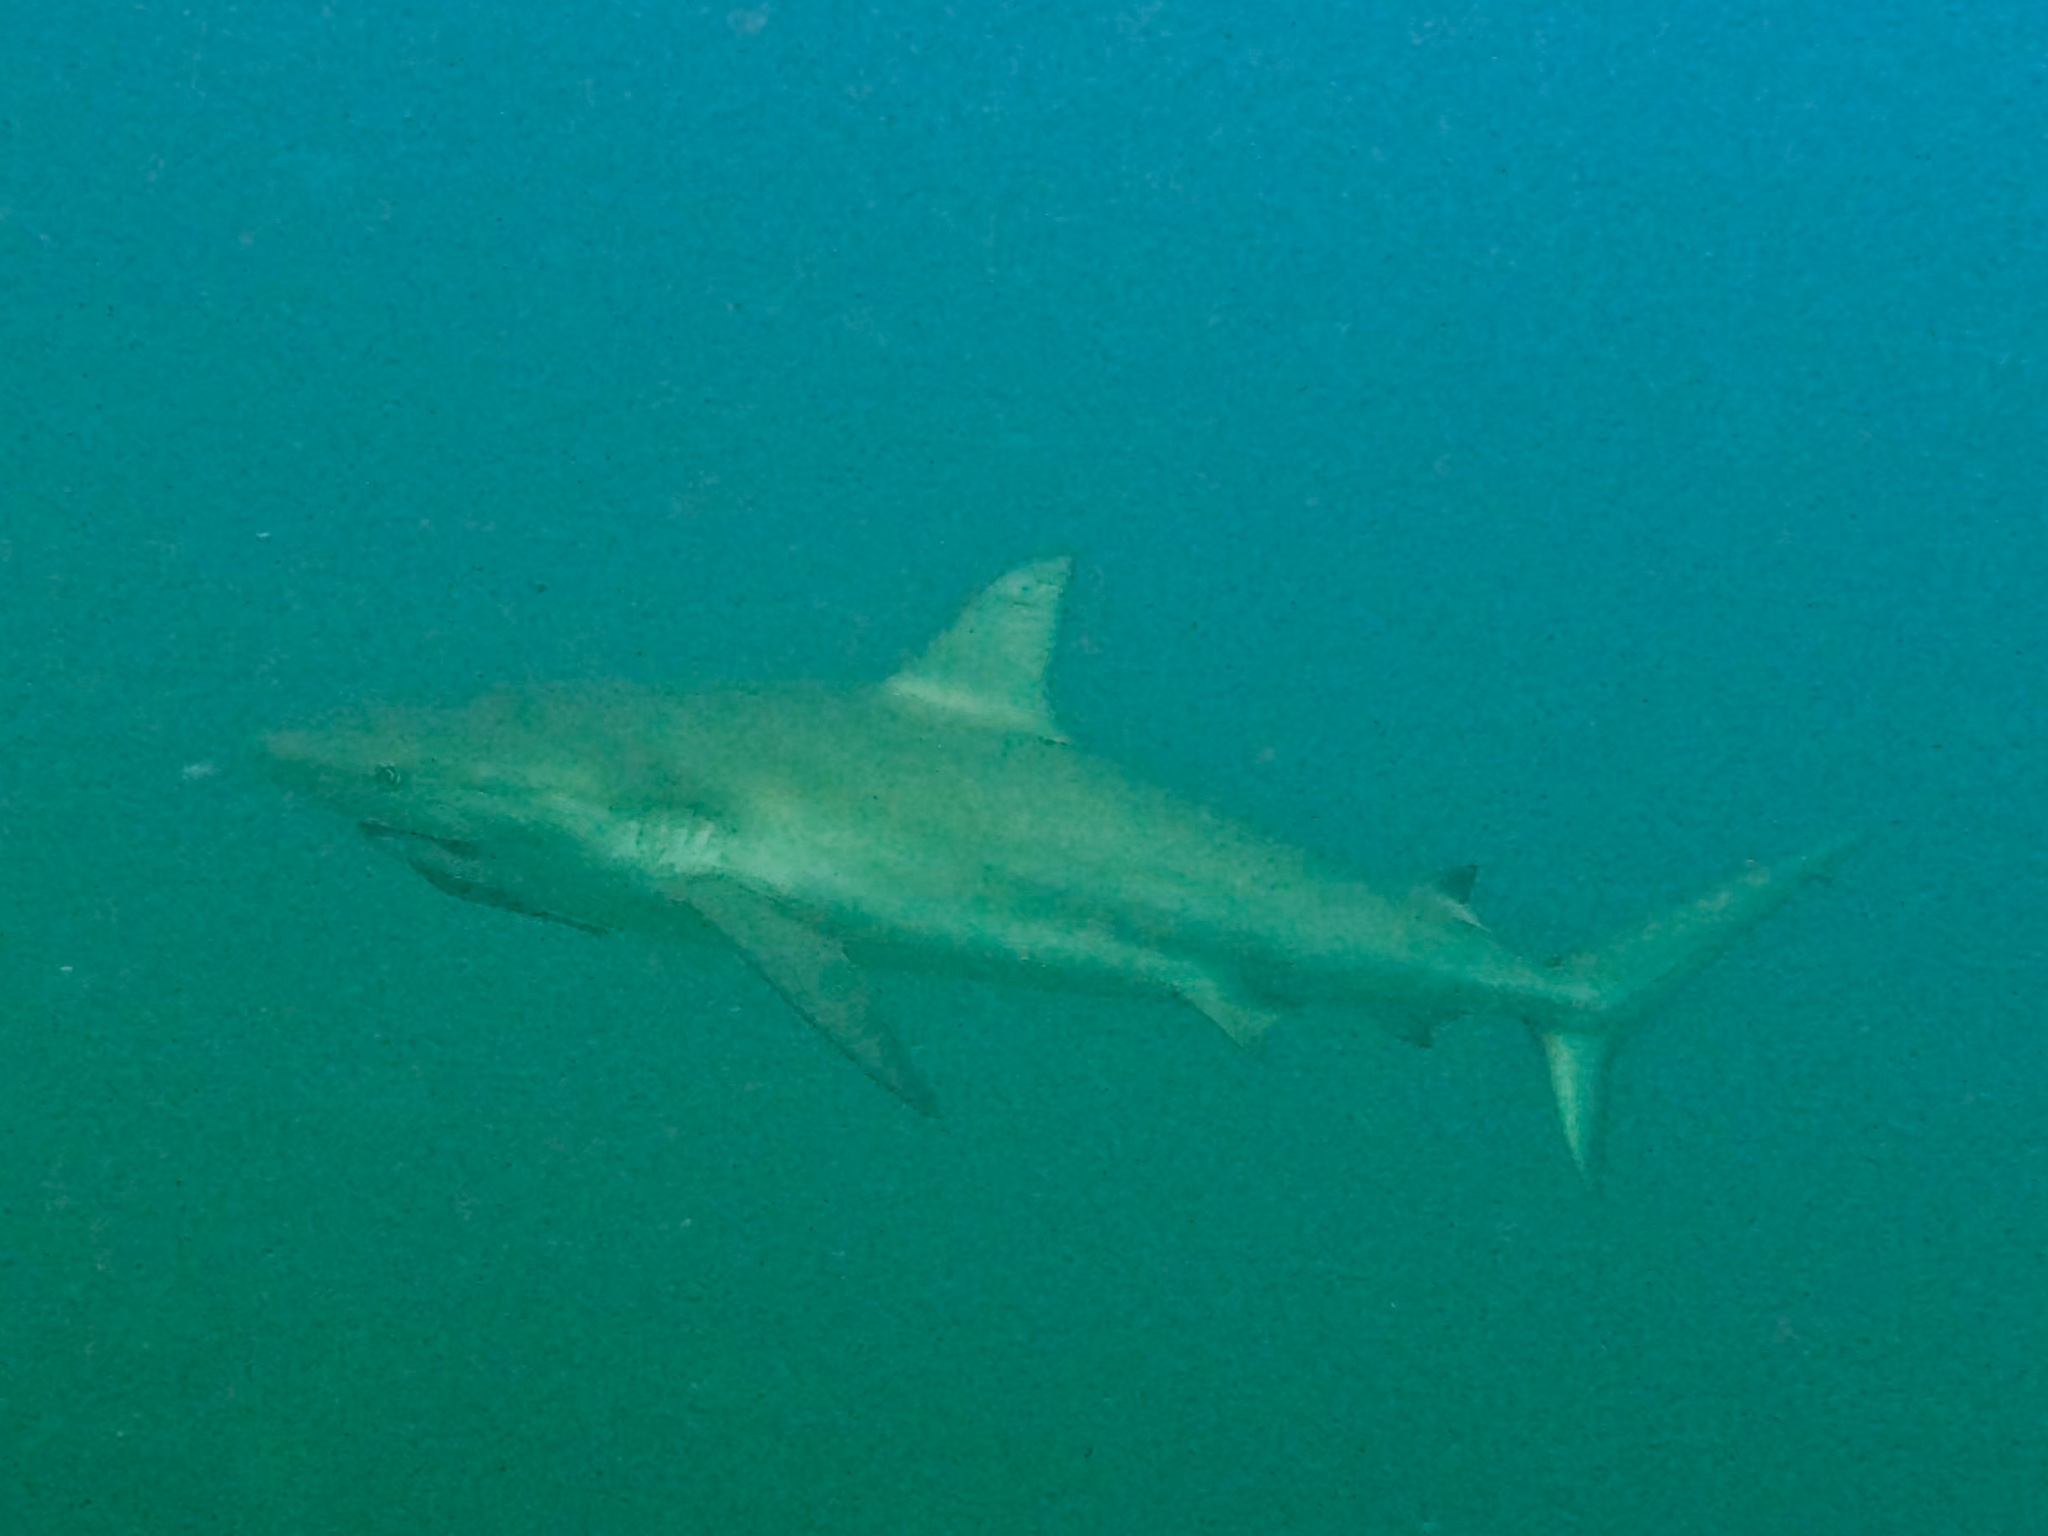
fish (species not among the labelled classes)